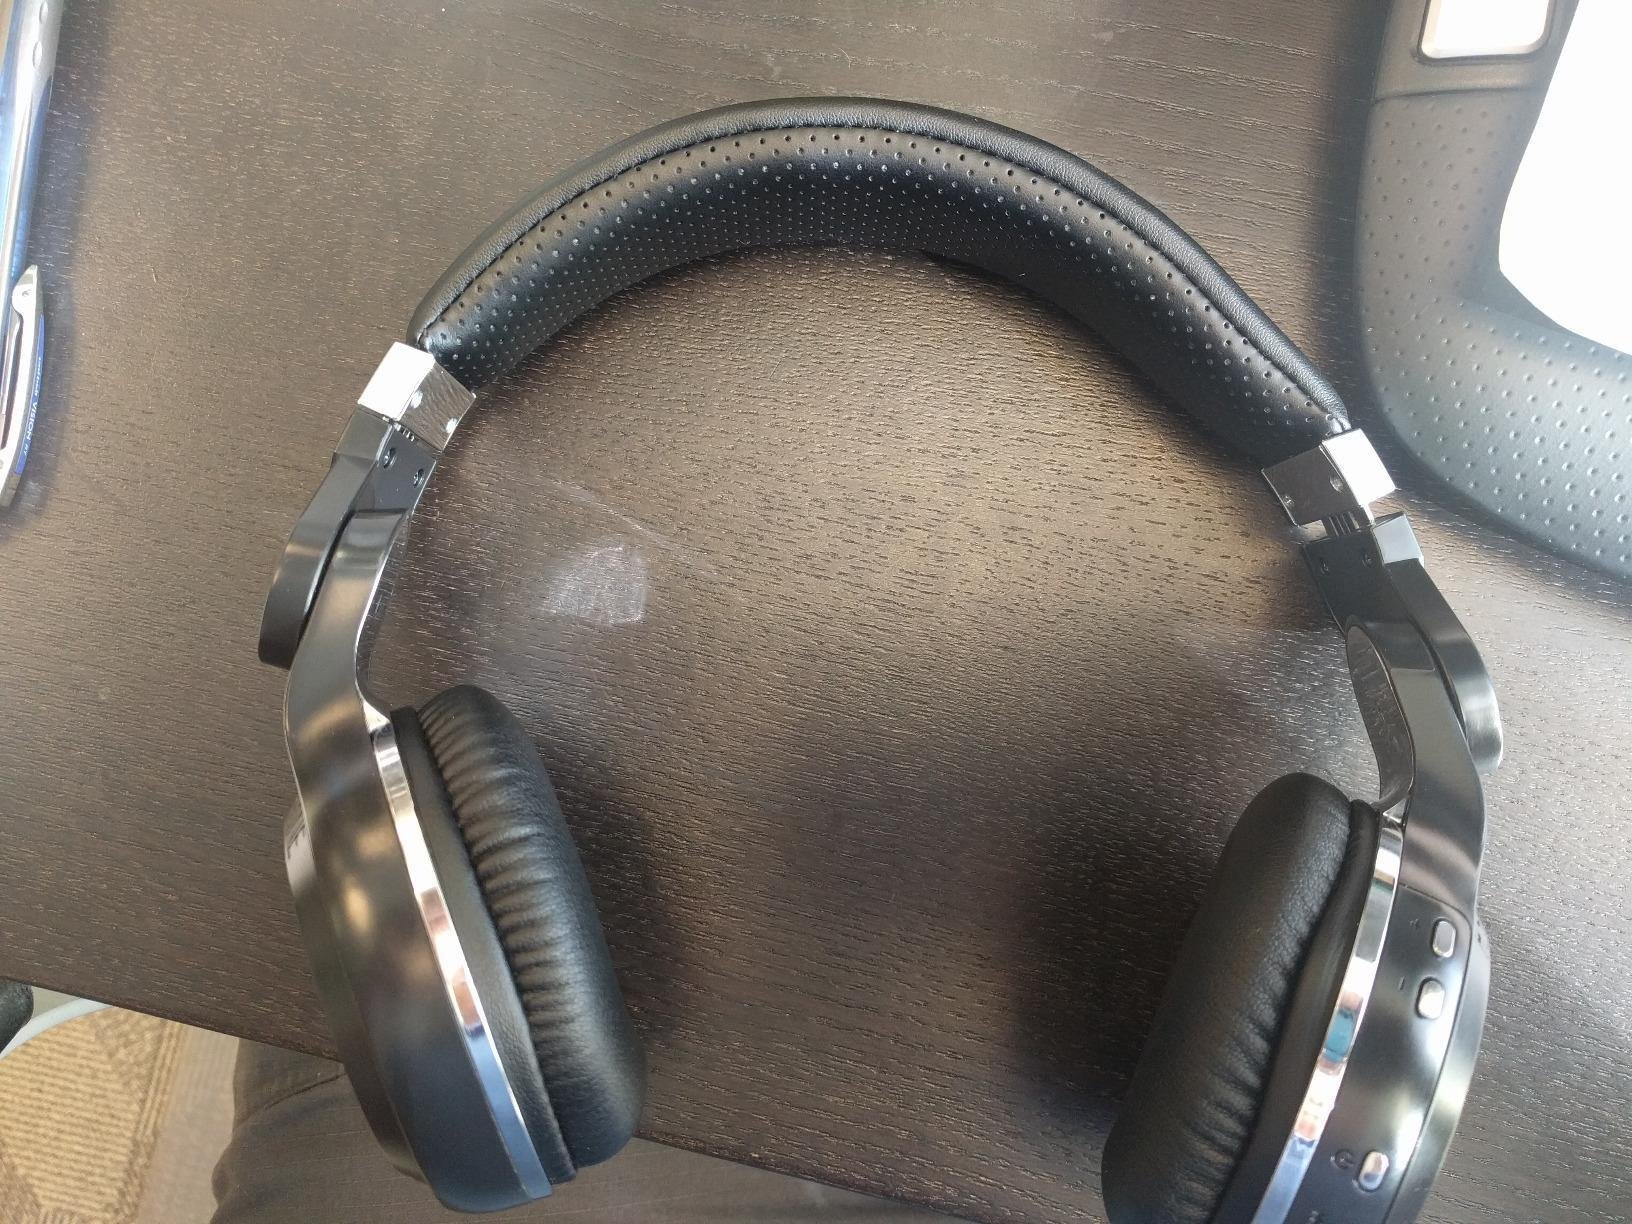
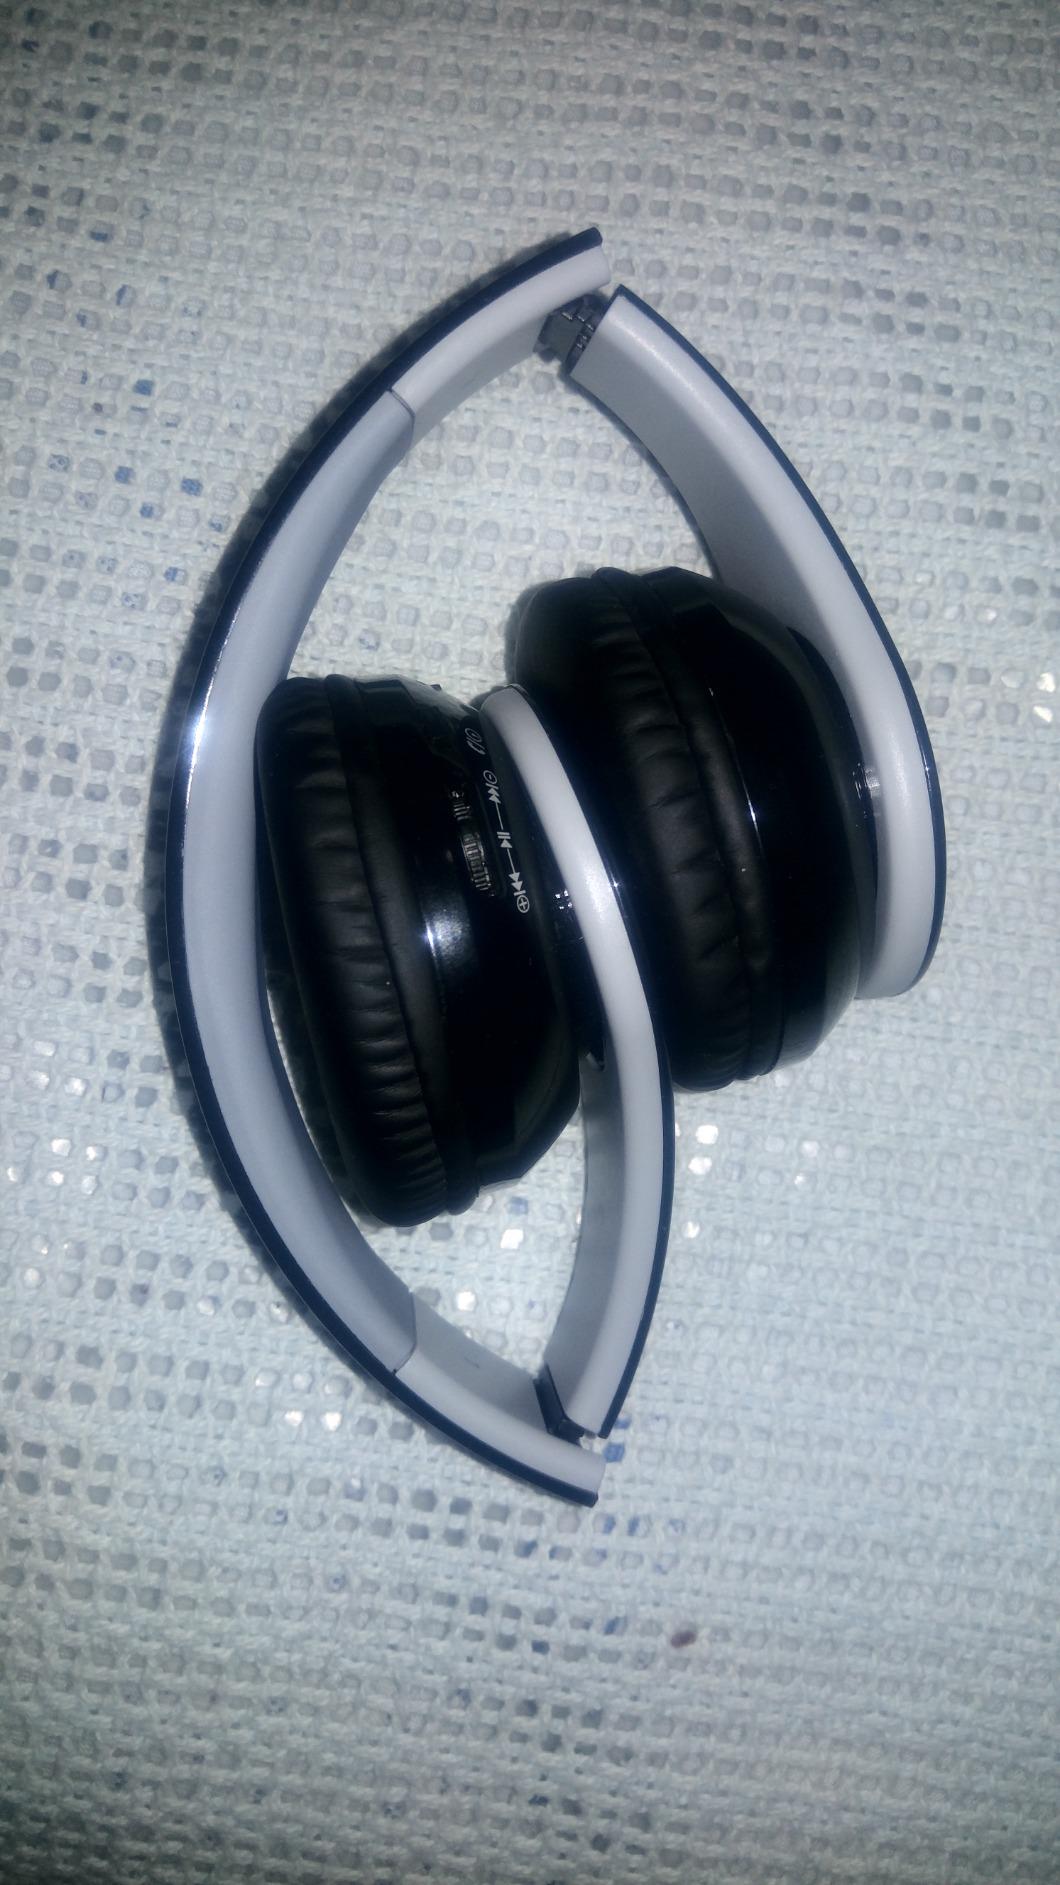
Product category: headphones
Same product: no